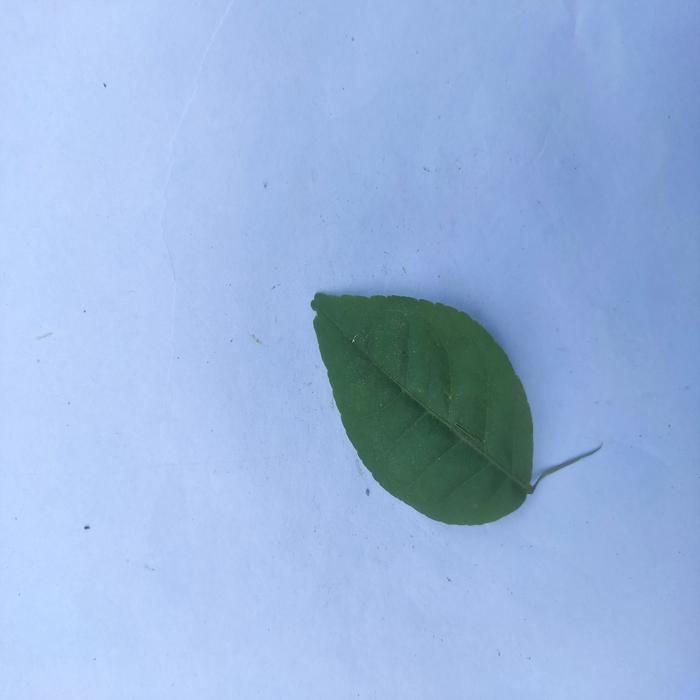
Crop: Aegle Marmelos
Leaf condition: Healthy_Leaf